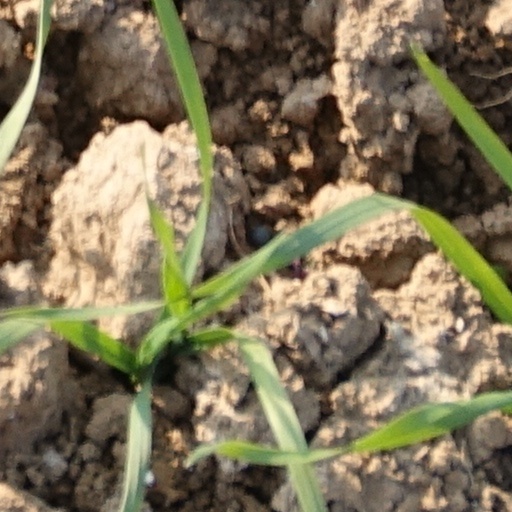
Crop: wheat